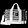
Label: Bag